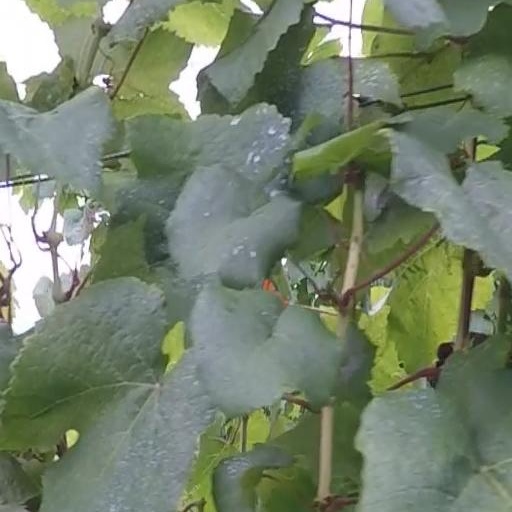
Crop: grape